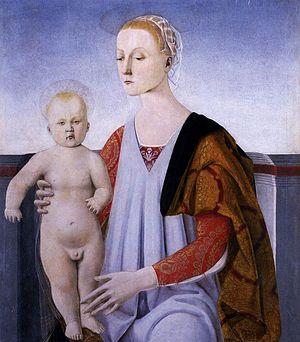
La Fondation Cini est une fondation culturelle italienne créée à Venise le 20 avril 1951 en mémoire du comte Giorgio Cini.